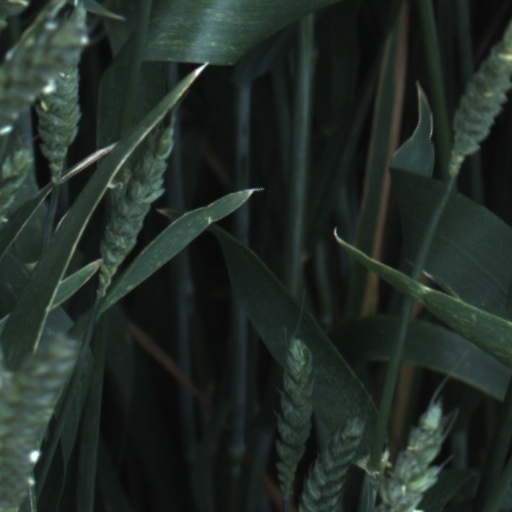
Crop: wheat